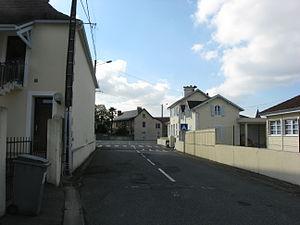
Vue d'une rue d'Abidos (Pyrénées Atlantiques) Pyrénées).